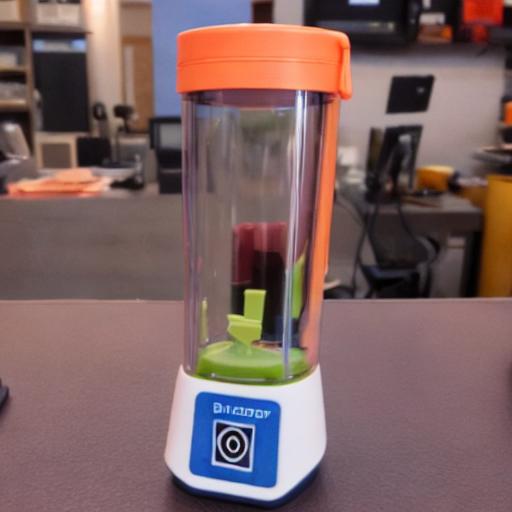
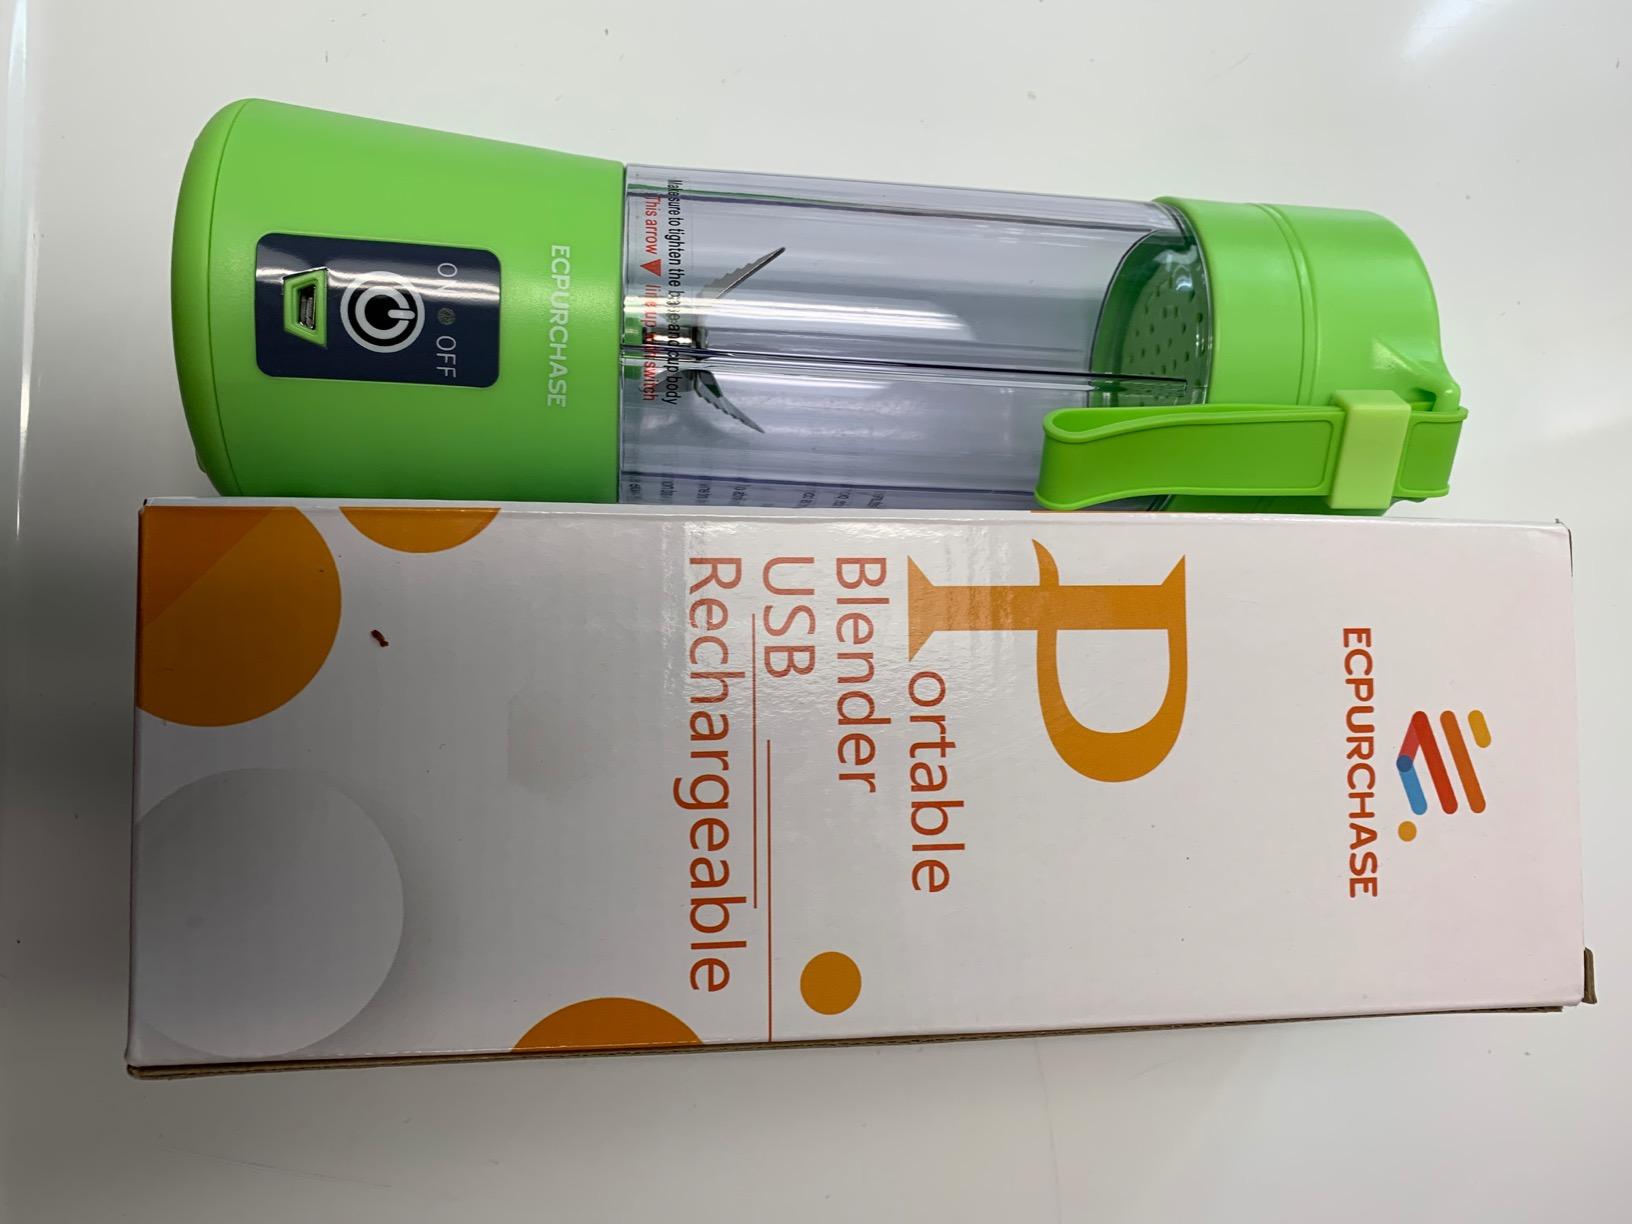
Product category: items_blender
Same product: no